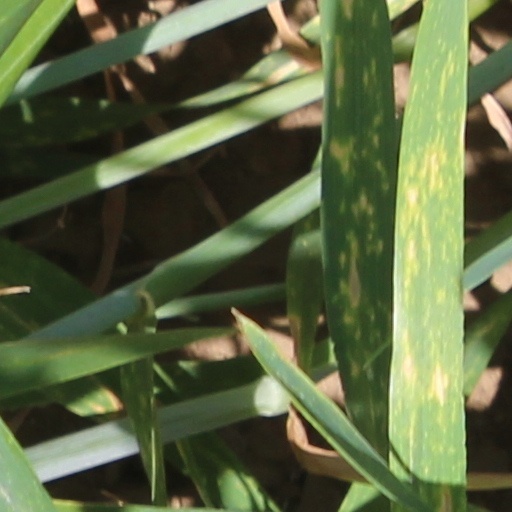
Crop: wheat